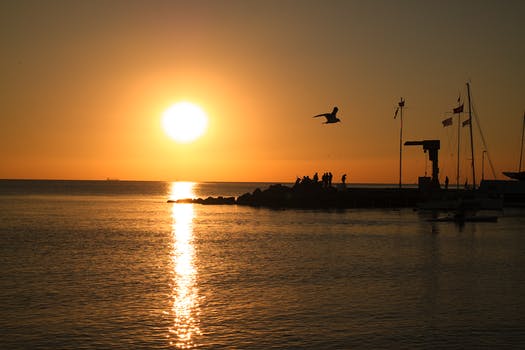
Label: No Watermark